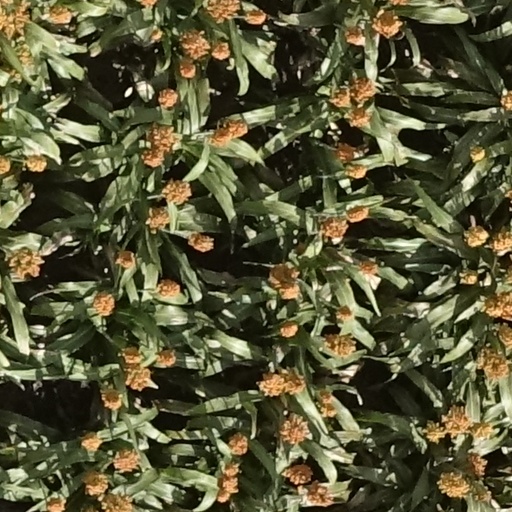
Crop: sorghum